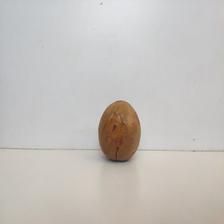
Size: Spoiled